History of socialism

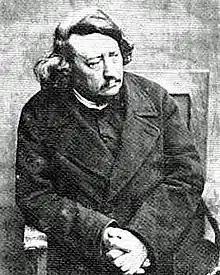
Pierre Leroux founder of the Parisian newspaper "Le Globe" in which the term socialism first appeared

Leaving England for the United States, Robert Owen and his sons began an experiment with a socialist community in New Harmony, Indiana in 1825. Advertisements announced the experiment for the cooperative colony, bringing various people to attempt an 8-hour work-day of which Owen was a proponent. The town banned money and other commodities for trade, using "labour tickets" denominated in the number of hours worked. Owen's son, Robert Dale Owen, would say of the failed socialism experiment that the people at New Harmony were "a heterogeneous collection of radicals, enthusiastic devotees to principle, honest latitudinarians, and lazy theorists, with a sprinkling of unprincipled sharpers thrown in". The larger community lasted only until 1827, at which time smaller communities were formed, which led to further subdivision, until individualism replaced socialism in 1828. New Harmony dissolved in 1829 due to constant quarrels as parcels of land and property were sold and returned to private use. In a "Paper Dedicated to the Governments of Great Britain, Austria, Russia, France, Prussia and the United States of America" written in 1841, Owen wrote: "The lowest stage of humanity is experienced when the individual must labour for a small pittance of wages from others".